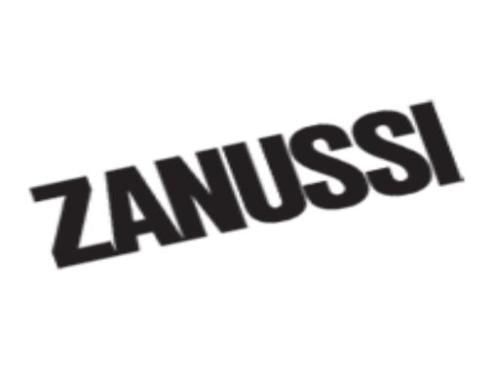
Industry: Electronic